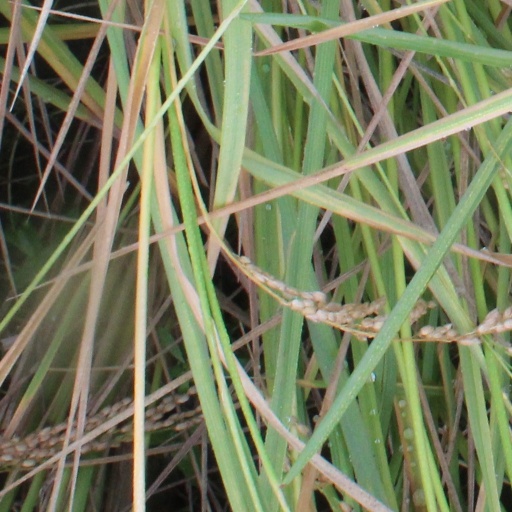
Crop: rice